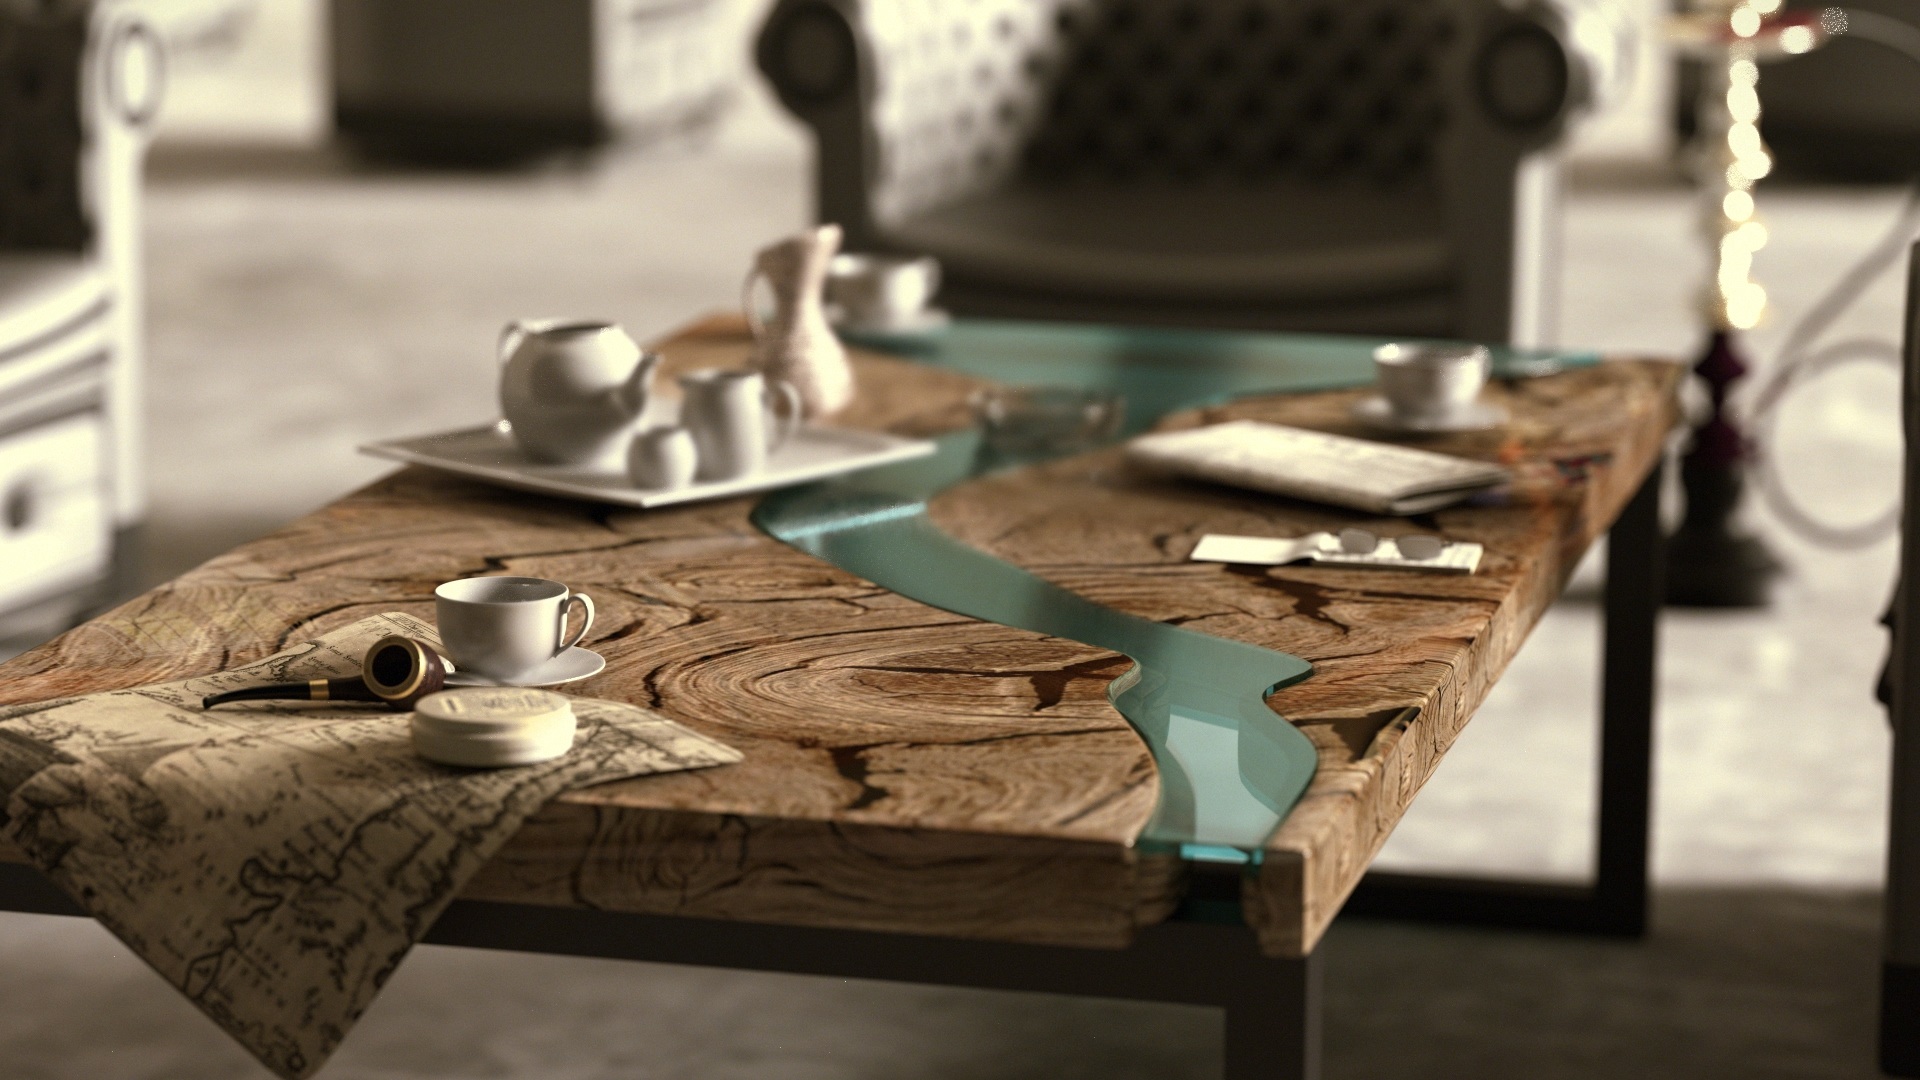
table, wood, furniture, interior design, art, design, dishes, 3d, table setting